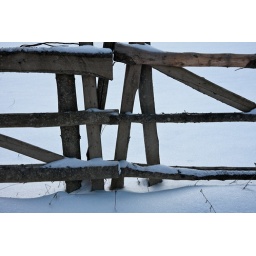
Old loose wooden fence covered by snow